Renault 5 E-Tech

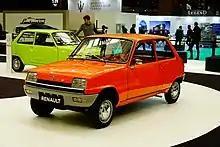
Renault 5, photographed in 2022 for the 50th anniversary celebration

Styling was performed by a team under the leadership of Gilles Vidal. It was inspired by the Mark I Renault 5 model, with updates influenced by contemporary consumer electronics, furniture and sports products. Vidal joined Renault in November 2020, after the design of the R5 Prototype was already under way. The double-diamond Renault logo, which was designed by Victor Vasarely and his son Jean-Pierre (aka Yvaral) and debuted with the original R5 in 1972, was illuminated and updated for the R5 EV prototype. Work on the new logo predated the car, under a contract awarded to Landor & Fitch in 2019. The revised logo is scheduled to be deployed across the Renault range by 2020.